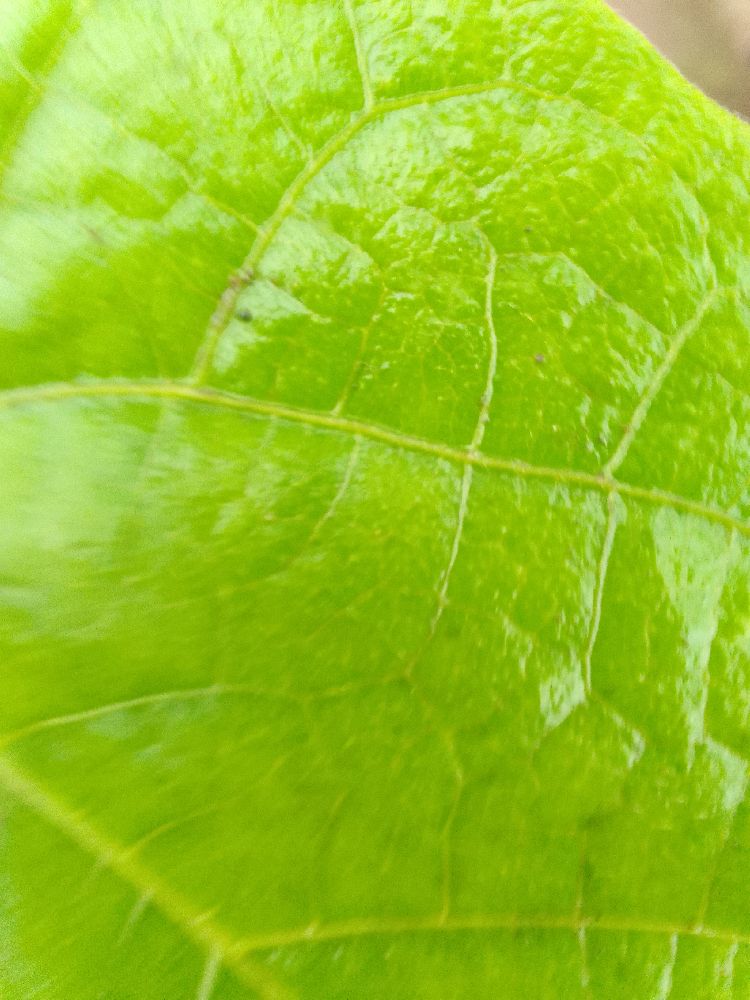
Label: healthy